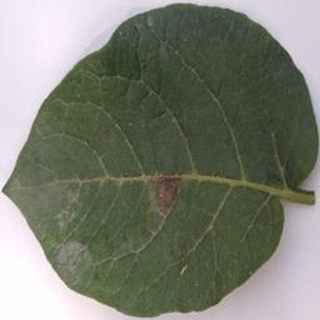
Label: potato_late_blight